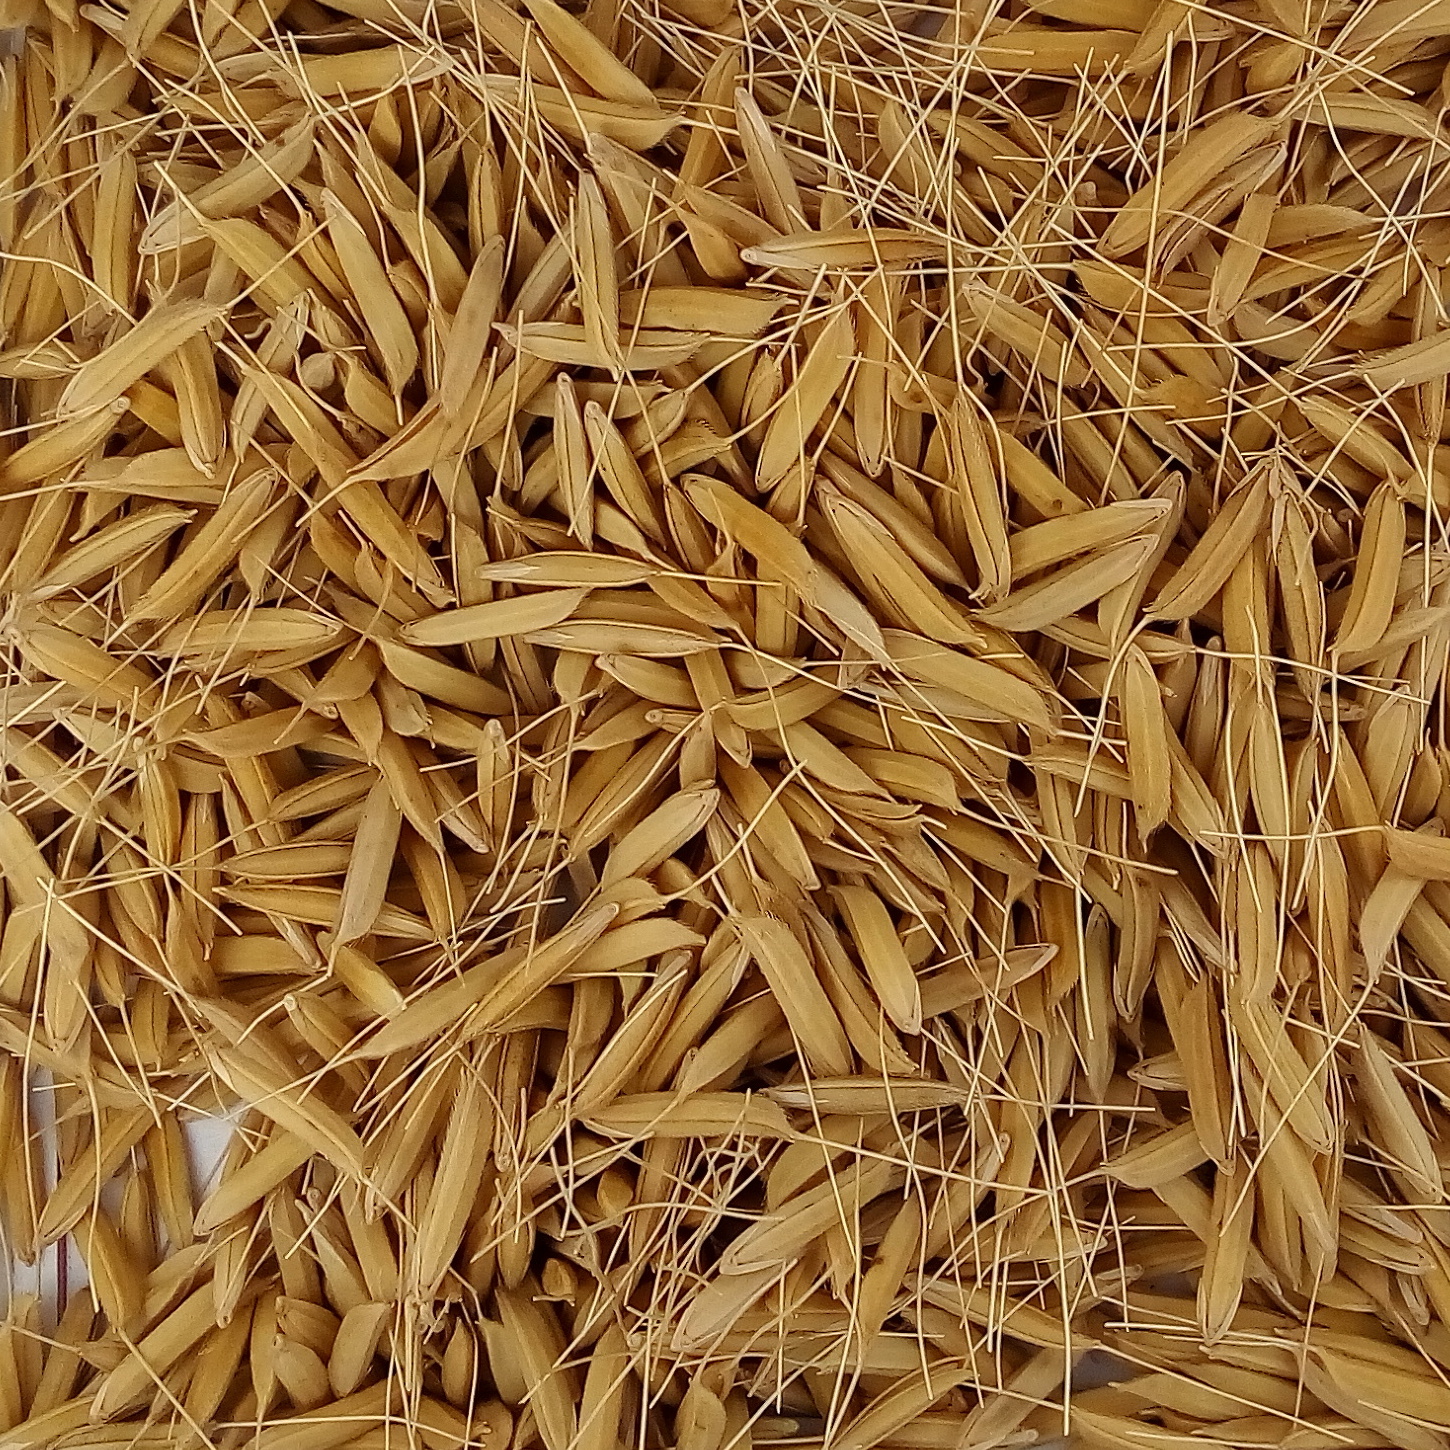
Rice seed variety: 1637